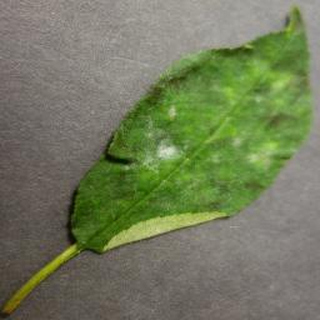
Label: cherry_powdery_mildew